Dan Rees (rugby)

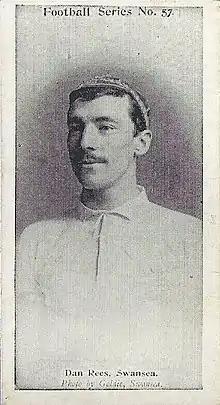

Daniel Rees (born 1876) was a Wales international rugby union and rugby league centre who played club rugby for Swansea and Hull Kingston Rovers. Thomas was a twice Triple Crown winner, after representing Wales during the 1900 and 1905 Home Nations Championships. Later in his career he switched to professional rugby league, joining Hull Kingston Rovers. He was described as a "speedy threequarter with a deceptive action", and would have won more than his five international caps had he not been in competition with Gwyn Nicholls for the centre position.